John Robinson (New Zealand politician)

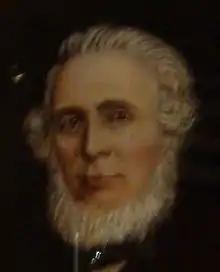
Robinson

John Perry Robinson (1810/1811? – 28 January 1865) was the second Superintendent of the Nelson Province in New Zealand. His election came as a surprise, but he proved so popular that he won two subsequent elections with comfortable majorities. He remained Superintendent until his accidental drowning on the bar of the Buller River.